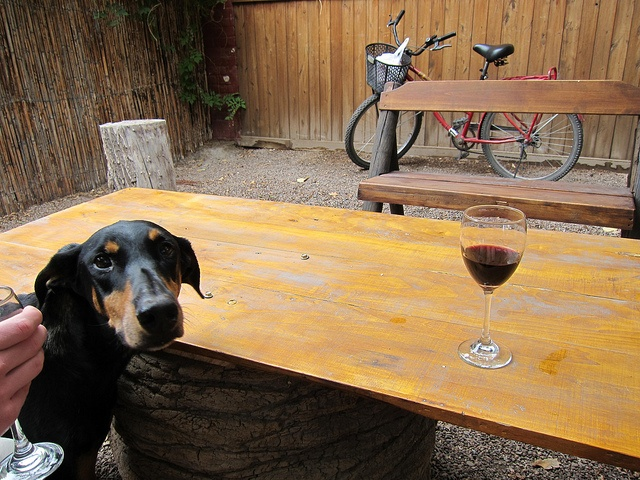
A doberman dog looking at the camera next to a wooden table with a glass of red wine.
A dog with a concerned look by a table with a wine glass.
A dog sitting at a wooden table looking adorable.
A dog outside by someone drinking a glass of wine
Holding a glass of red wine while sitting next to the outside table with the black and brown dog